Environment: real
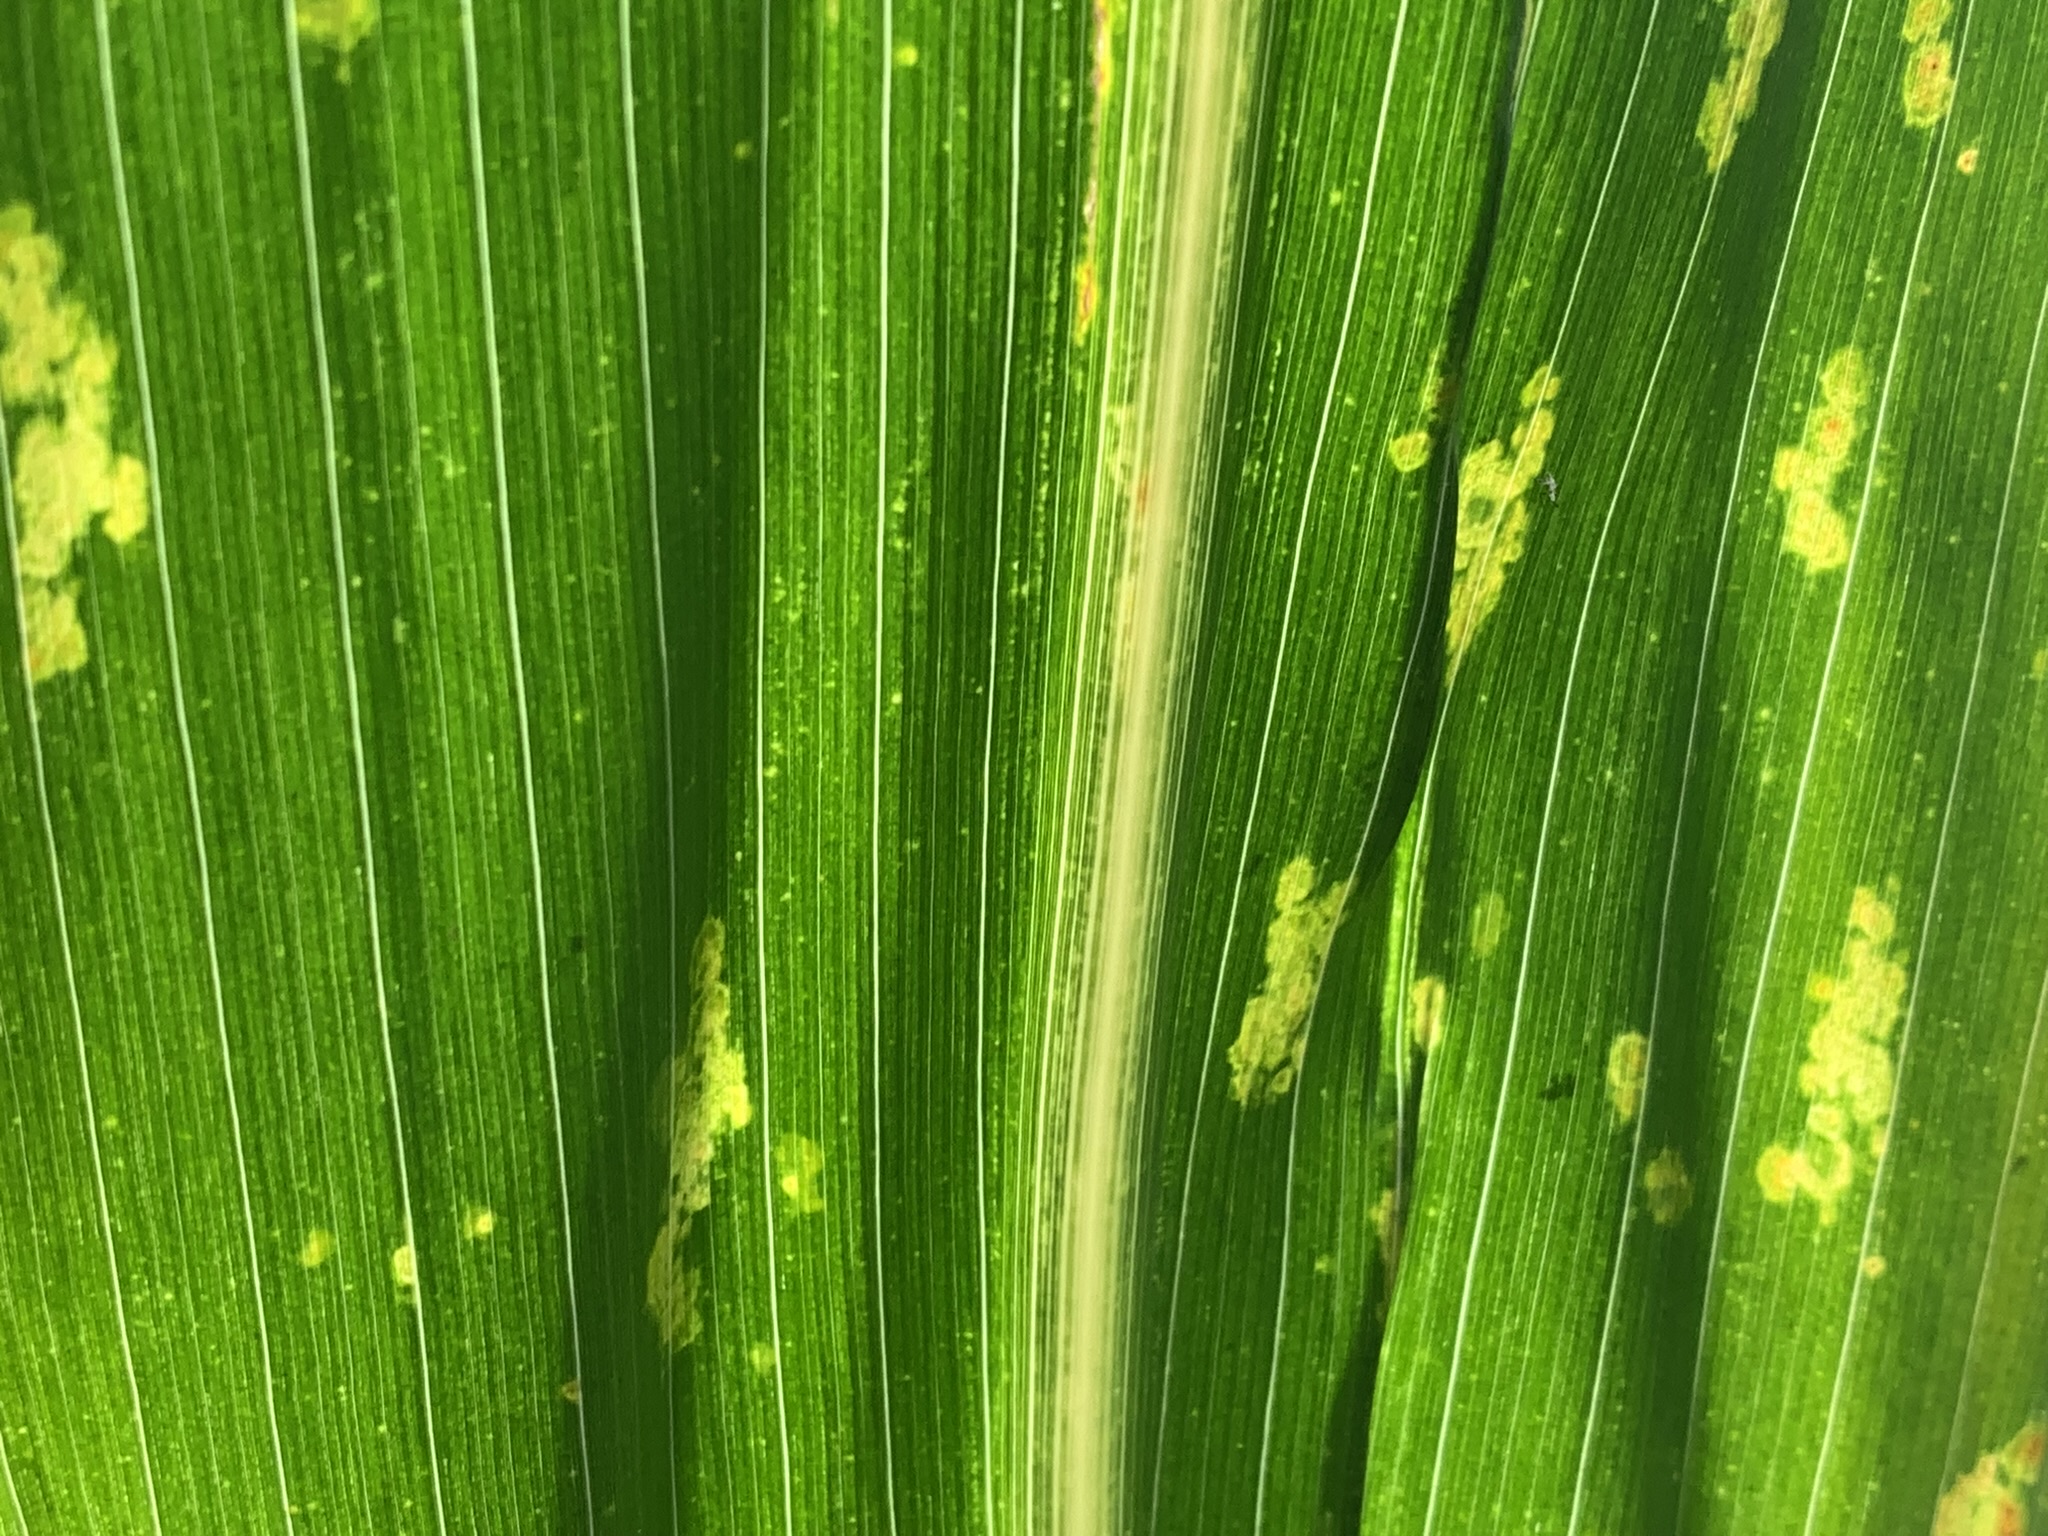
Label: lethal_necrosis